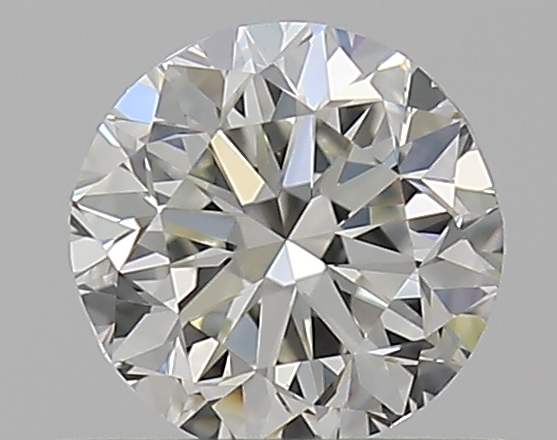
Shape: round
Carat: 0.5
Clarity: VS1
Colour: J
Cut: F
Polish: VG
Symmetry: VG
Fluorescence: F
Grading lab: GIA
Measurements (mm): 4.75 x 4.84 x 3.22